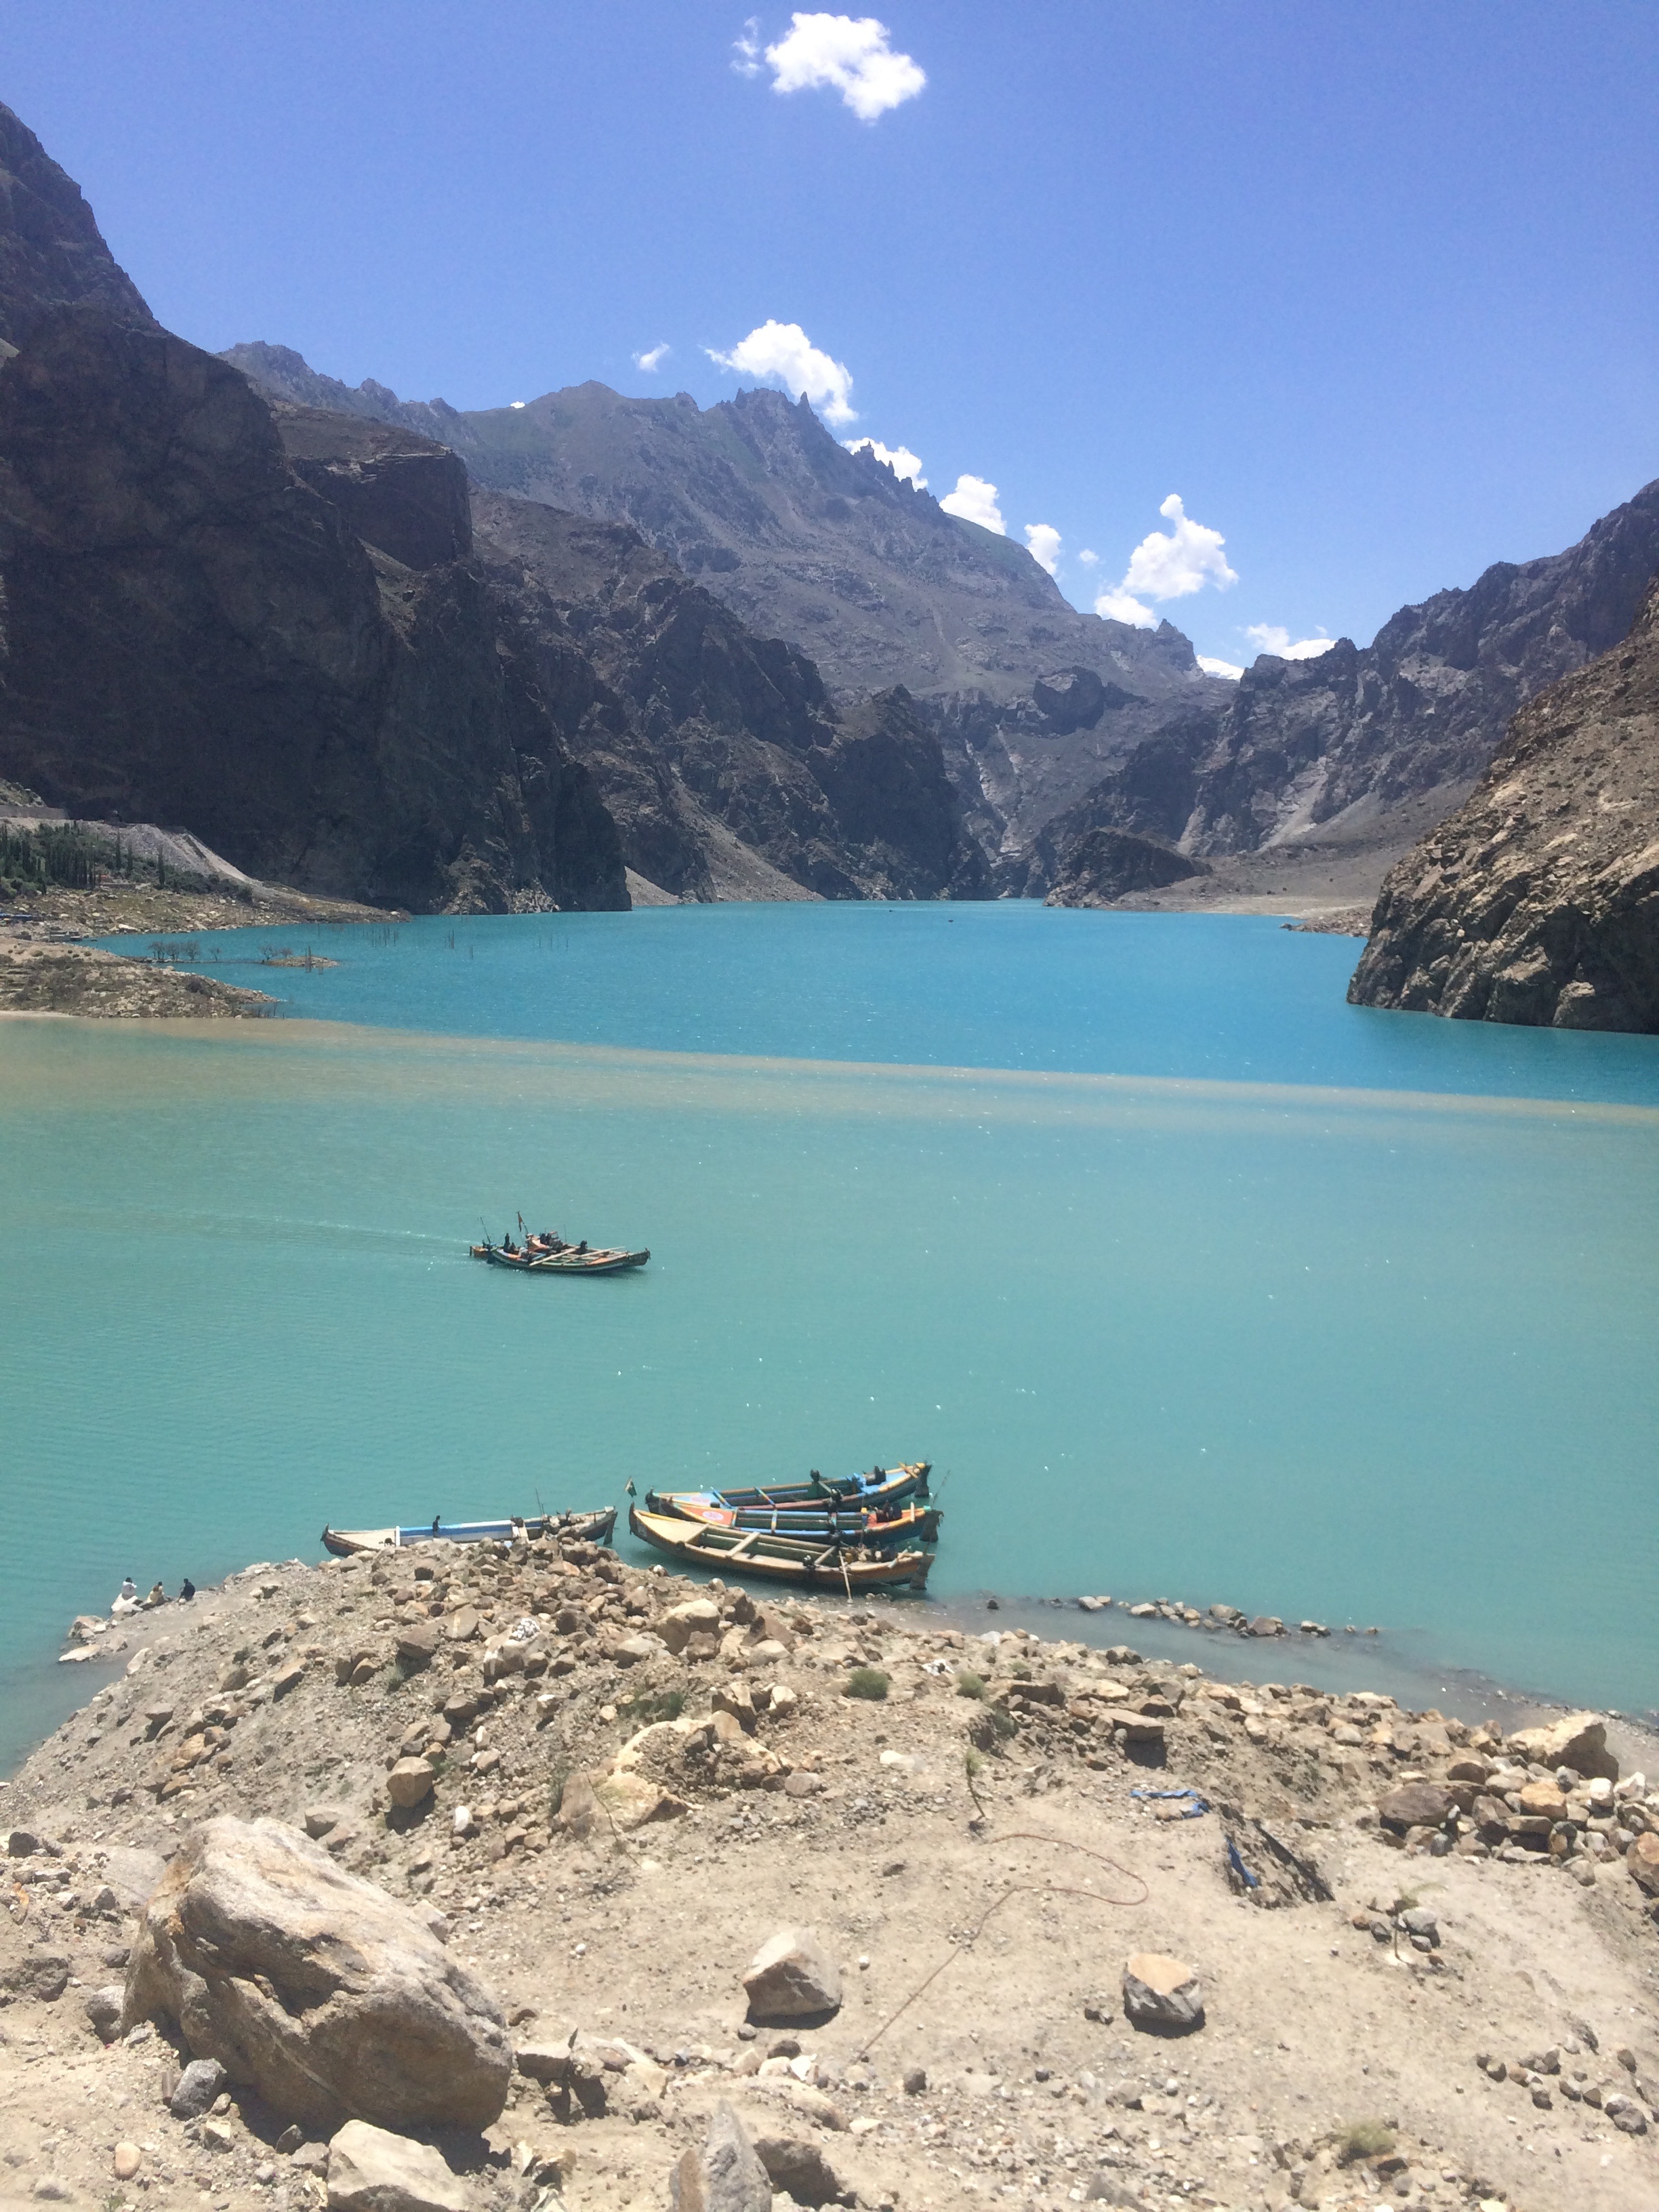
sea, coast, mountain, lake, vacation, vehicle, bay, reservoir, body of water, loch, crater lake, cape